Sealy Independent School District

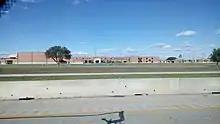
Sealy High School

Sealy Independent School District is a public school district based in Sealy, Texas (USA). In addition to Sealy, the district serves the towns of San Felipe and Brazos Country serving students in southern Austin County. Sealy Independent School District is the only school district in Austin county with its own police department.